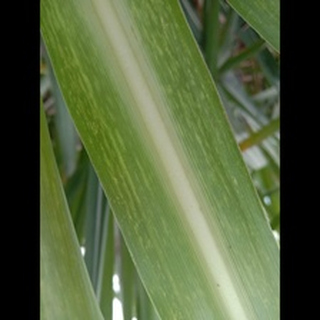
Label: sugarcane_mosaic